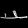
Label: Sandal